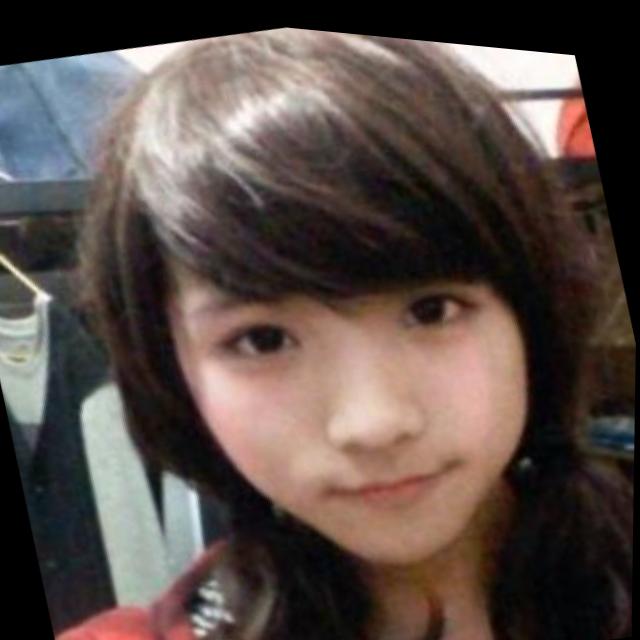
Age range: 21-44